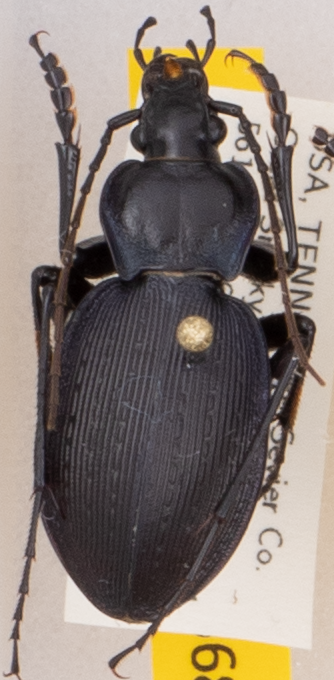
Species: Carabus goryi
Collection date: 2019-08-20
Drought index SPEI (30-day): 0.356
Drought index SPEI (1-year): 2.09
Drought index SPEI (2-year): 2.09